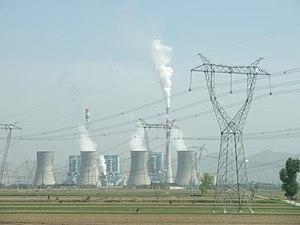
Le charbon est une roche sédimentaire combustible, riche en carbone, de couleur noire ou marron foncé, formée à partir de la dégradation partielle de la matière organique des végétaux. Il est exploité dans des mines appelées charbonnages en tant que combustible.